Emma Samms

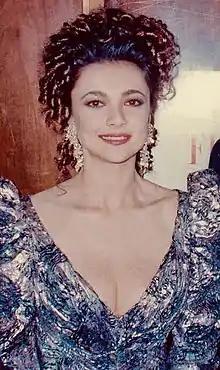
Samms at the 62nd Academy Awards in 1990

Emma Elizabeth Wylie Samuelson MBE known professionally as Emma Samms, (born 28 August 1960) is an English actress and TV host, known popularly for her role as Holly Sutton on the American daytime soap opera "General Hospital", and as the second actress to play Fallon Carrington Colby on the prime time soap opera "Dynasty". She also portrayed the recurring role of Amanda Vardalis on the British soap opera "Doctors".